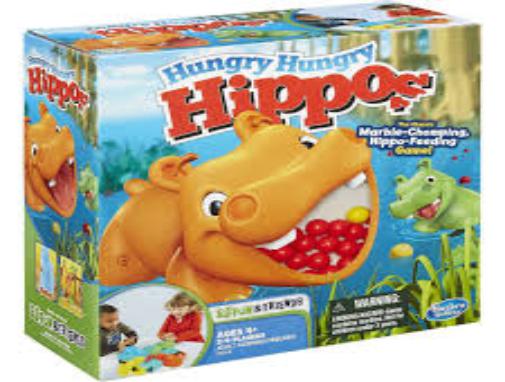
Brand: Hungry Hungry Hippos
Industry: Food